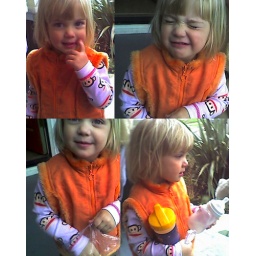
rose in orange vest